Nikolai Prebensen

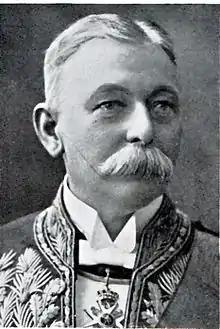
Portrait of Nikolai Prebensen

He was born in the town of Risør as a son of Jacob Wetlesen Prebensen (1808–1892) and Wencke Kristiane Grove. He finished his secondary education in 1868 and took the cand.jur. degree in 1873. He was hired as a clerk in the Ministry of Church Affairs in 1876, and from 1878 to 1881 he was a deputy judge in Romsdal District Court. He was also acting district stipendiary magistrate for some time in the absence of district stipendiary magistrate Roll. From 1881 to 1887 he was a clerk in the Ministry of Justice and the Police, before being hired as chief of police in Vardø in 1887.